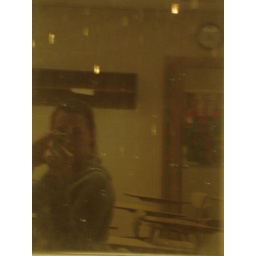
reflection in my classroom window, which is across the street from the University Plaza Hotel.